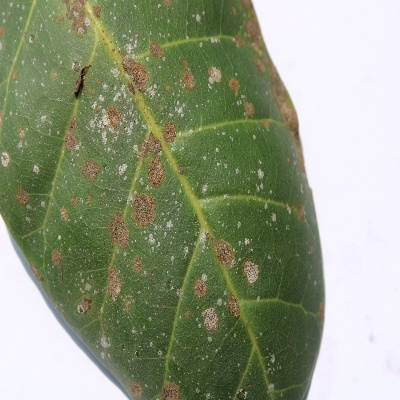
Crop: Cashew
Condition: red rust